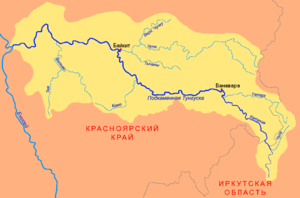
La Toungouska Pierreuse est une rivière sibérienne longue de 1 865 km. C'est un affluent de l'Ienisseï en rive droite. Tout son cours est situé en Russie.